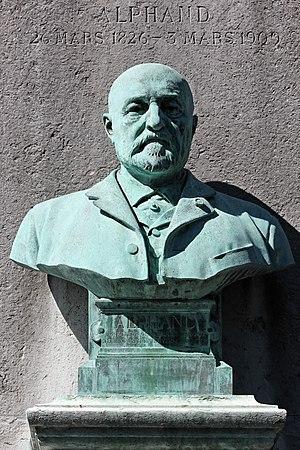
Tombe ornée d'un buste en bronze signé Jules Coutan, 1890. Français
Jean-Charles Adolphe Alphand, né à Grenoble le 26 octobre 1817 et mort à Paris le 6 décembre 1891, est un ingénieur des ponts et chaussées français.